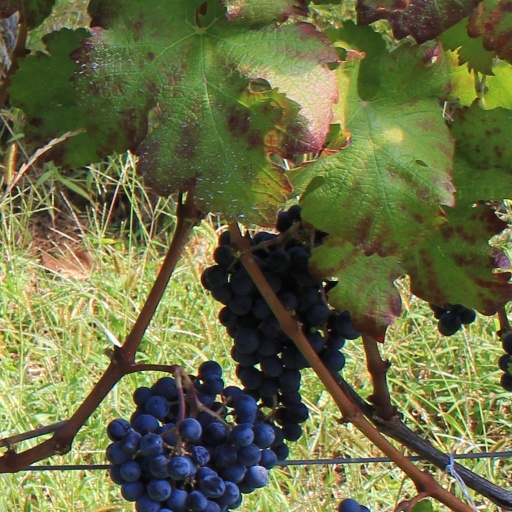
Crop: grape